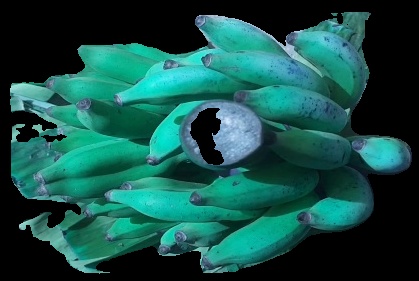
Variety: elakki-bale
Grade: grade3